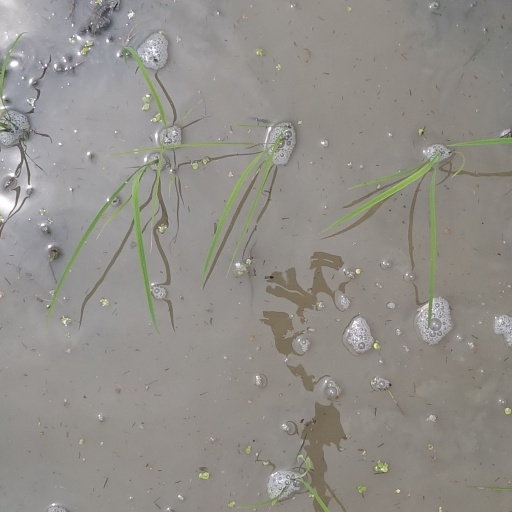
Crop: rice